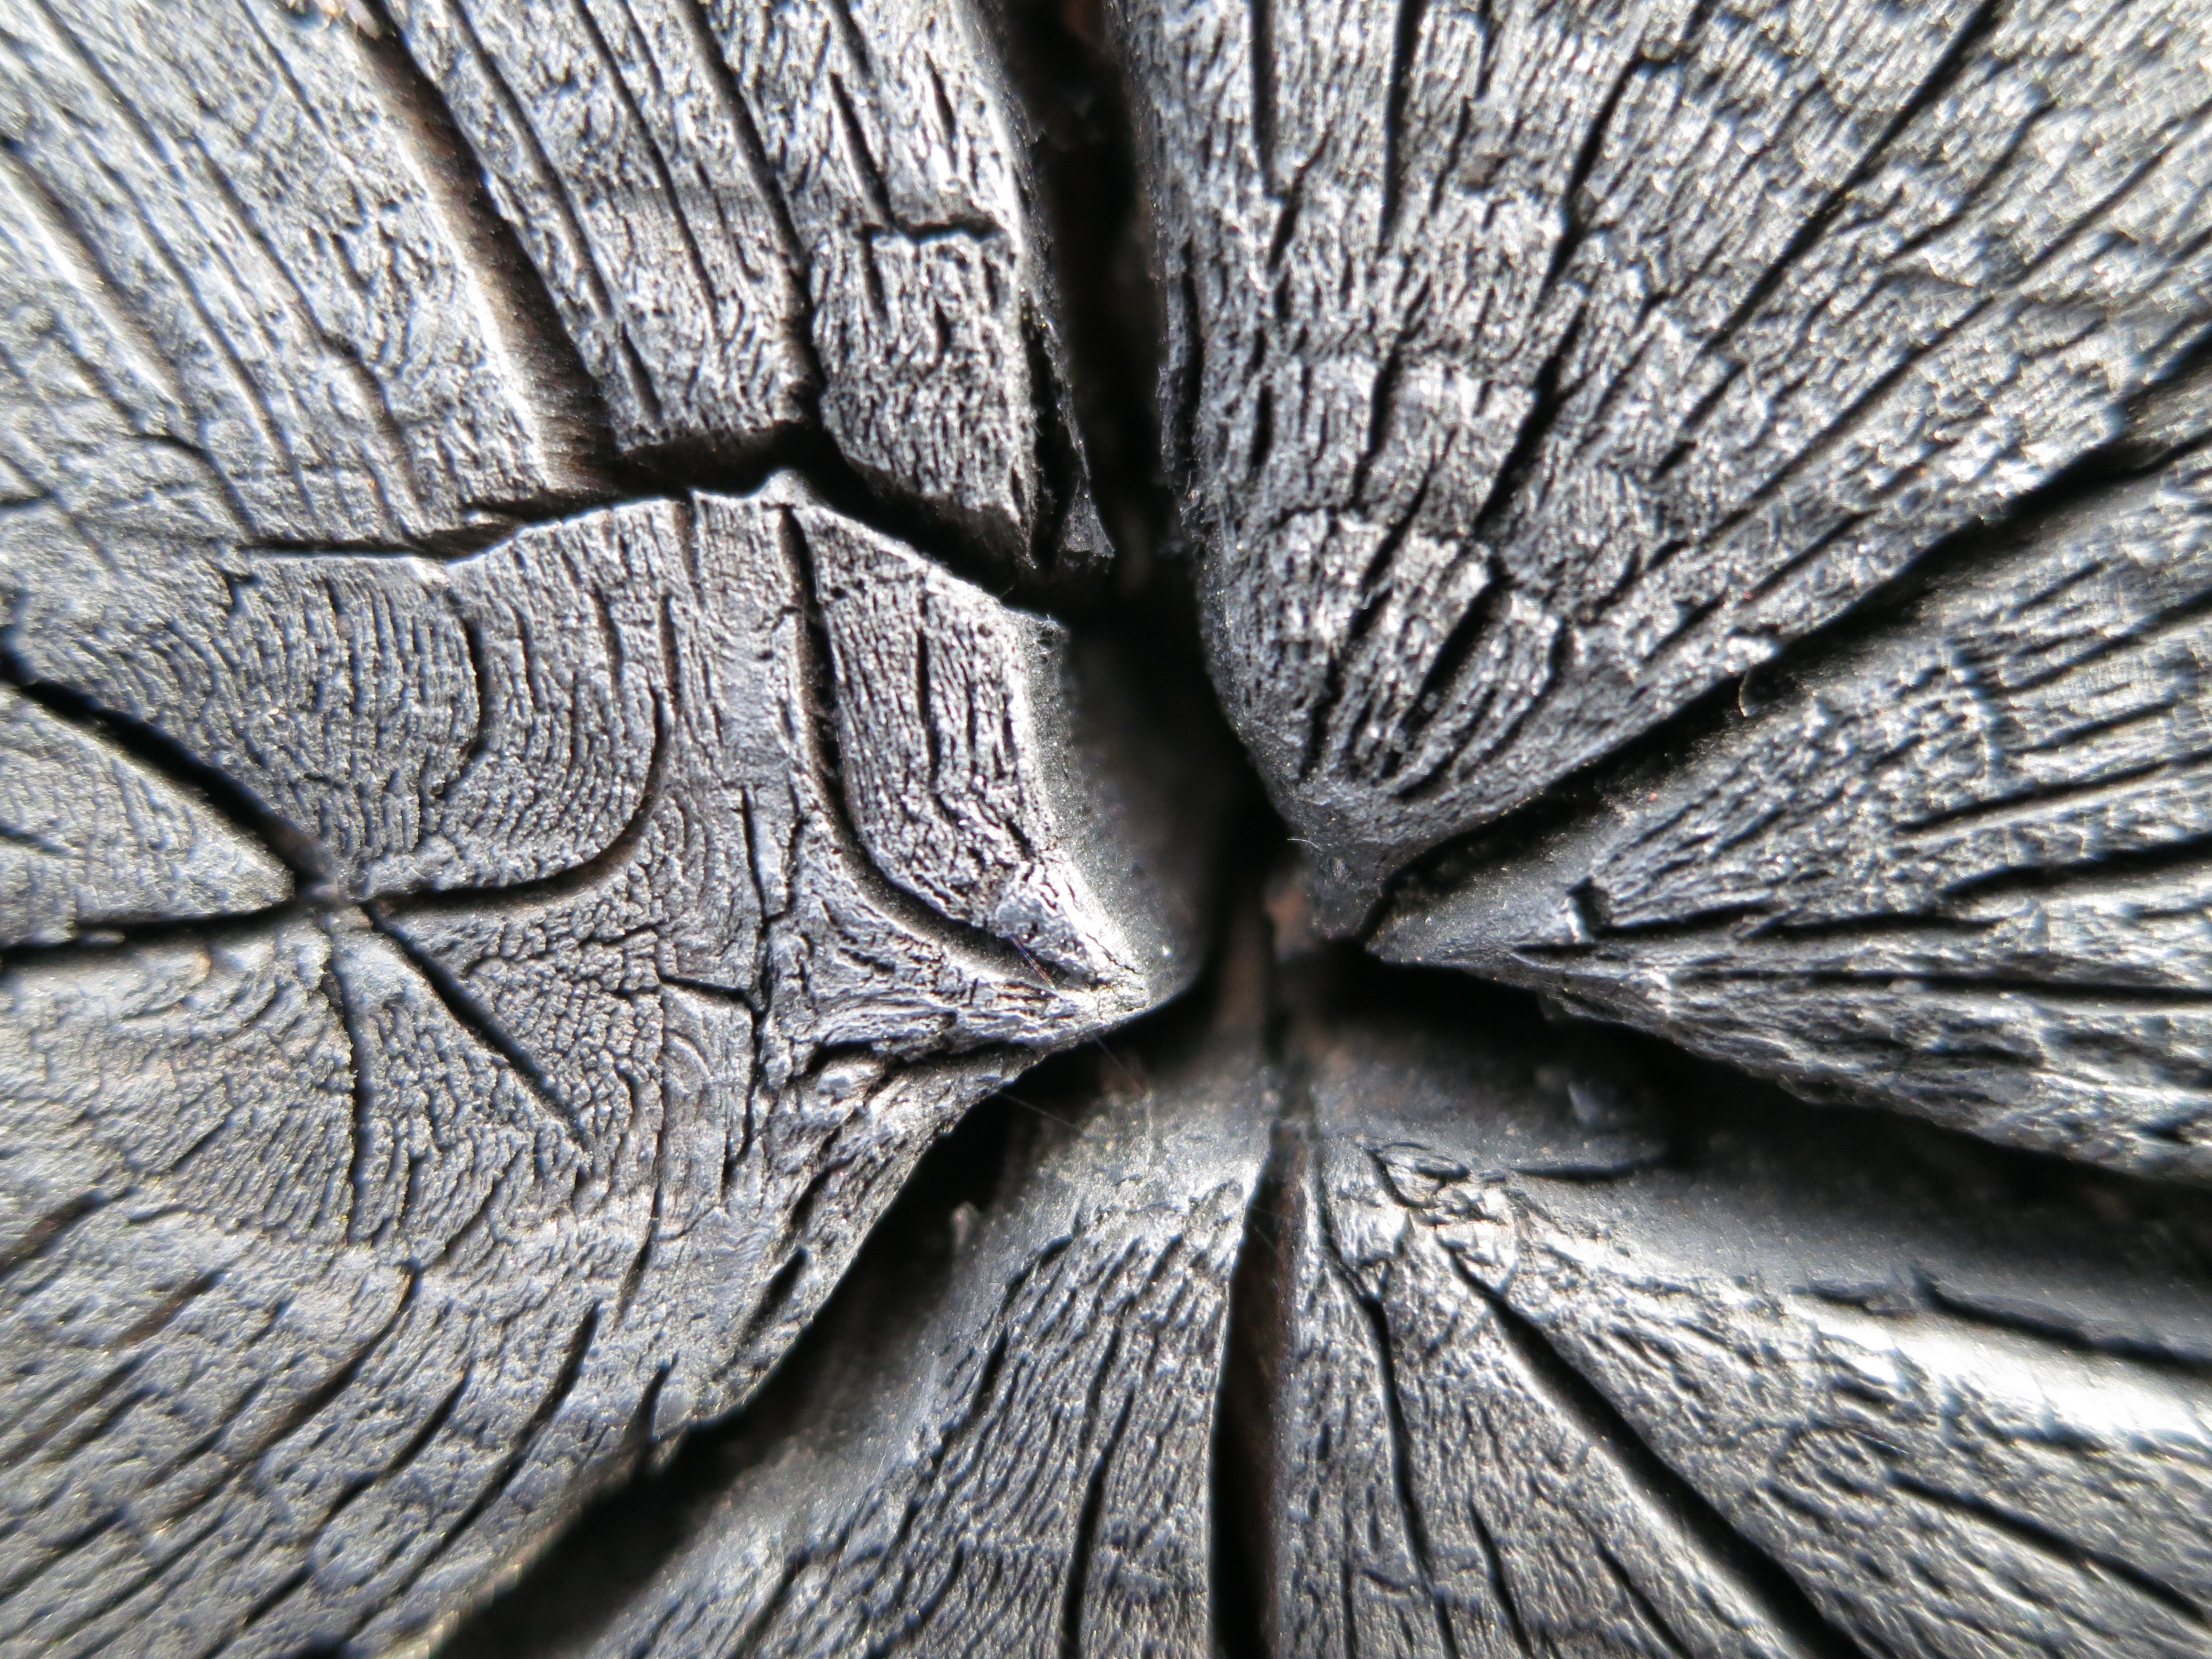
tree, nature, rock, branch, black and white, plant, wood, texture, leaf, flower, frost, trunk, dark, fire, soil, botany, black, monochrome, close up, charcoal, carbon, macro photography, monochrome photography, woody plant